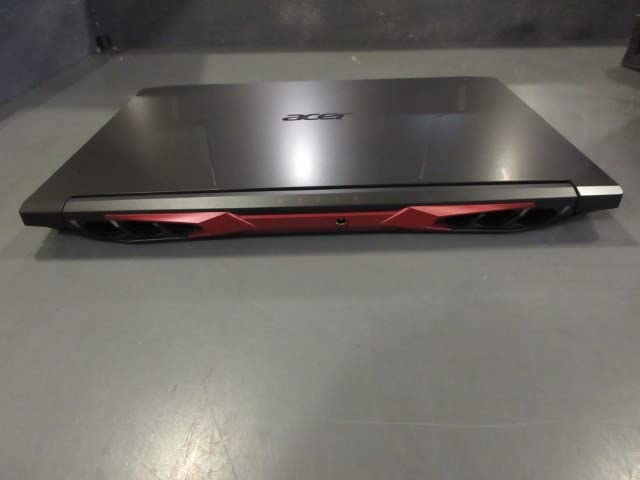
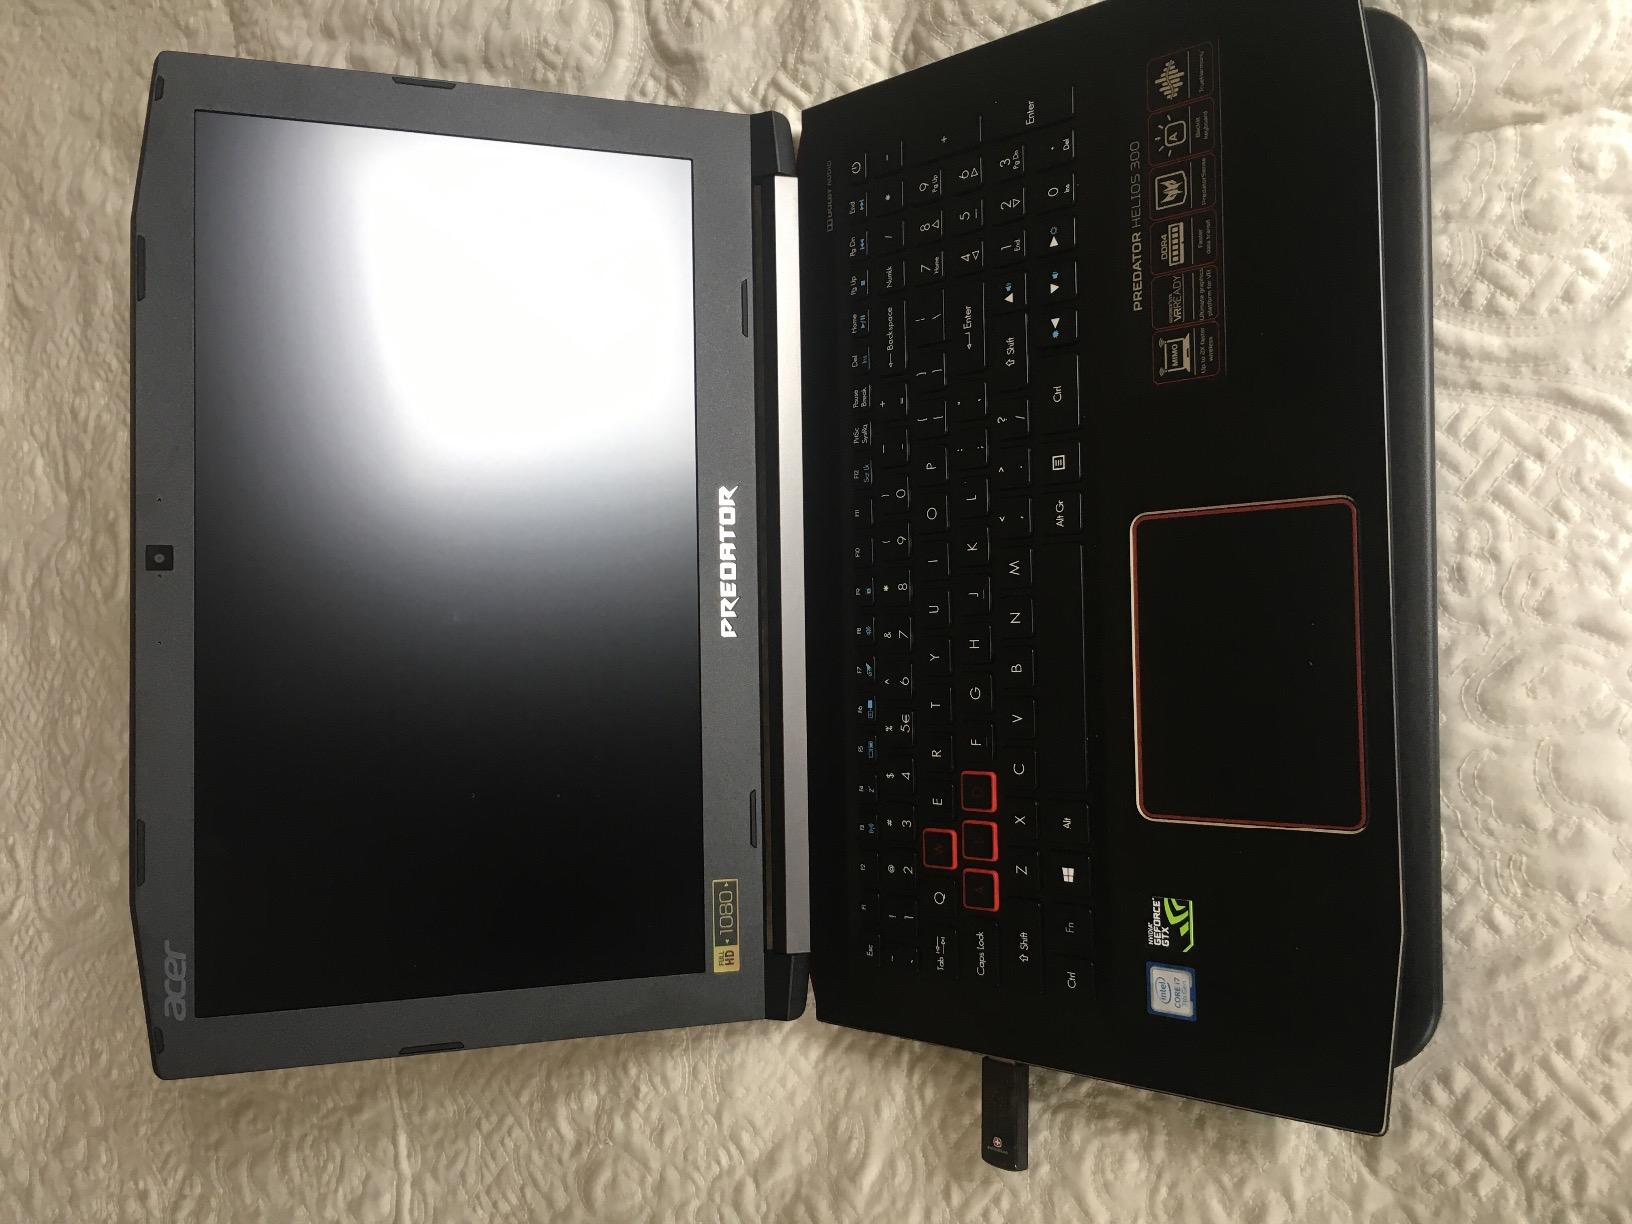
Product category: laptop
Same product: no